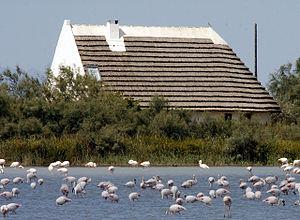
Flamants et cabane de gardian
La Camargue est une région naturelle française située au bord de la mer Méditerranée, dans les départements des Bouches-du-Rhône et du Gard, et formée par le delta du Rhône. Même si le véritable centre urbain de la Camargue est Arles, la ville des Saintes-Maries-de-la-Mer se revendique comme « capitale de la Camargue » pour des raisons de promotion touristique et commerciale.
Il existe différentes formes d’habitat traditionnel en Provence.
La chaumière est une maison rurale traditionnelle de l'Europe septentrionale et occidentale, qui tire son nom de sa toiture recouverte de chaume. On la trouve principalement dans les pays du nord et du nord ouest de l'Europe : Îles Britanniques, Pays-Bas, Allemagne, Danemark, ainsi que dans le nord-ouest de la France, essentiellement en Normandie et, dans une moindre mesure, en Bretagne. Il existe cependant des régions plus méridionales où elle est présente dans un espace limité, comme la Camargue, la Brière, ou à des endroits où une présence historique est attestée, comme autrefois au Québec, principalement pour les bâtiments de ferme, héritage datant de l'époque de la Nouvelle-France encore présent au début du XXᵉ siècle.